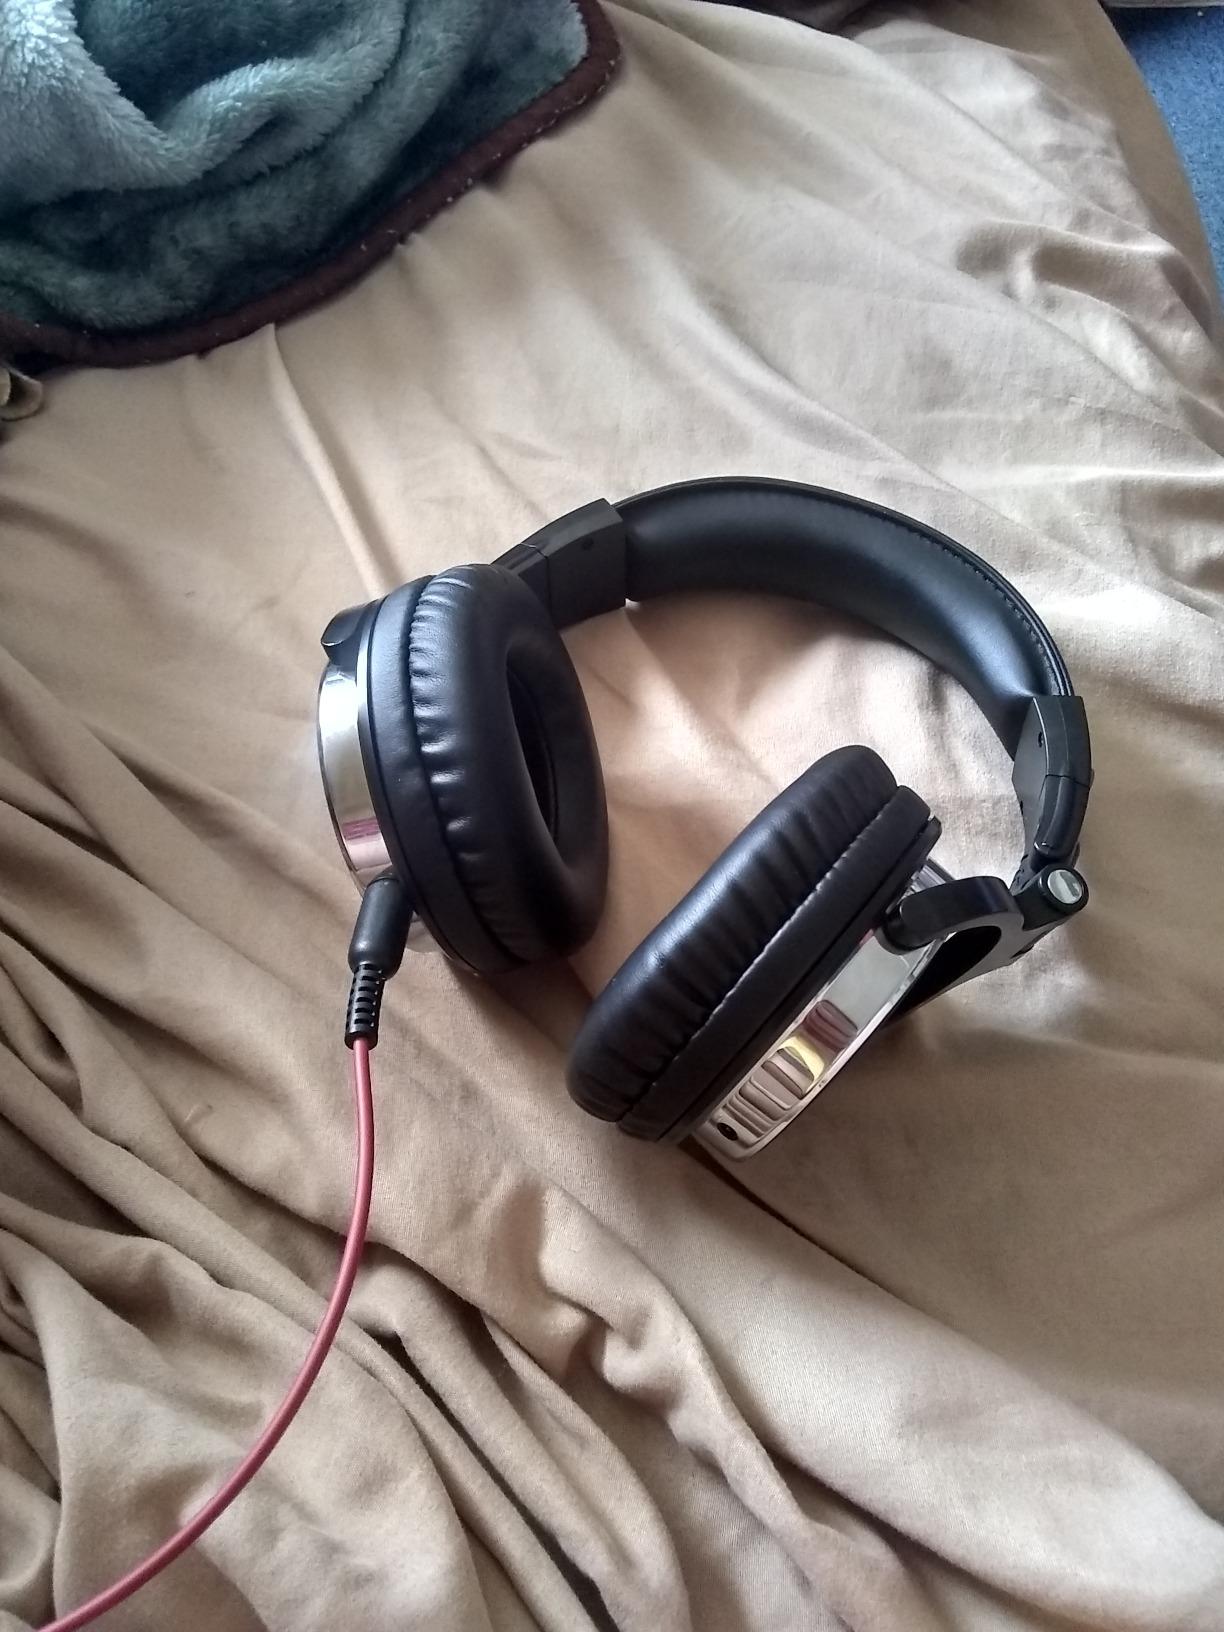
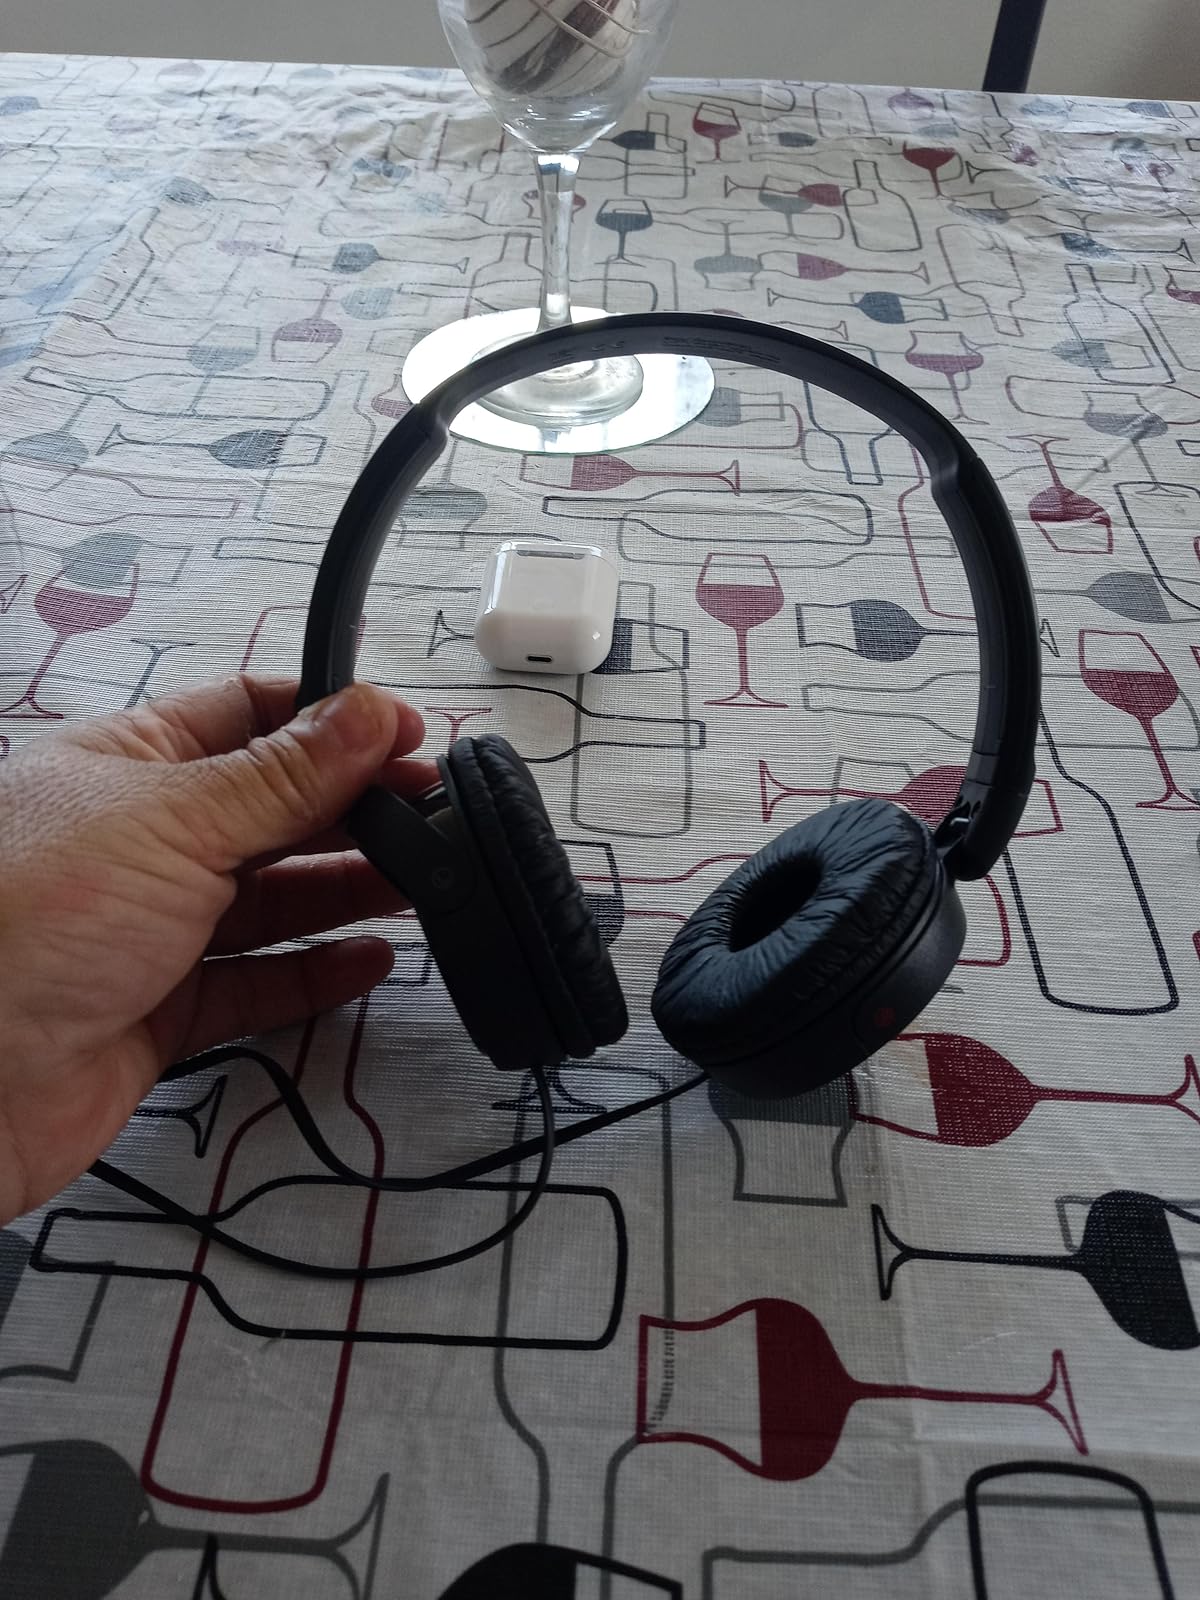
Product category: headphones
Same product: no